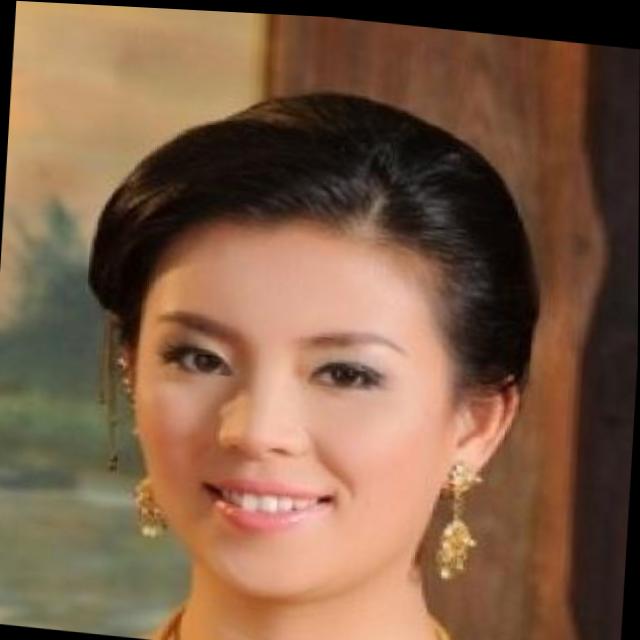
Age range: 21-44